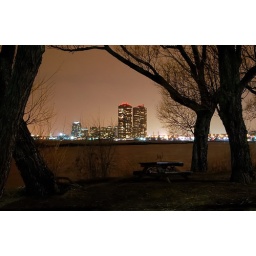
humber towers in trees